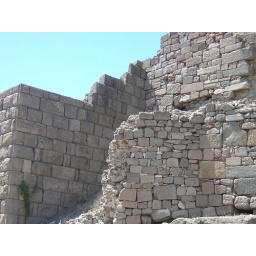
Stone bricks were placed by the Greeks, and fortifying red bricks and stones were inserted by the Romans.